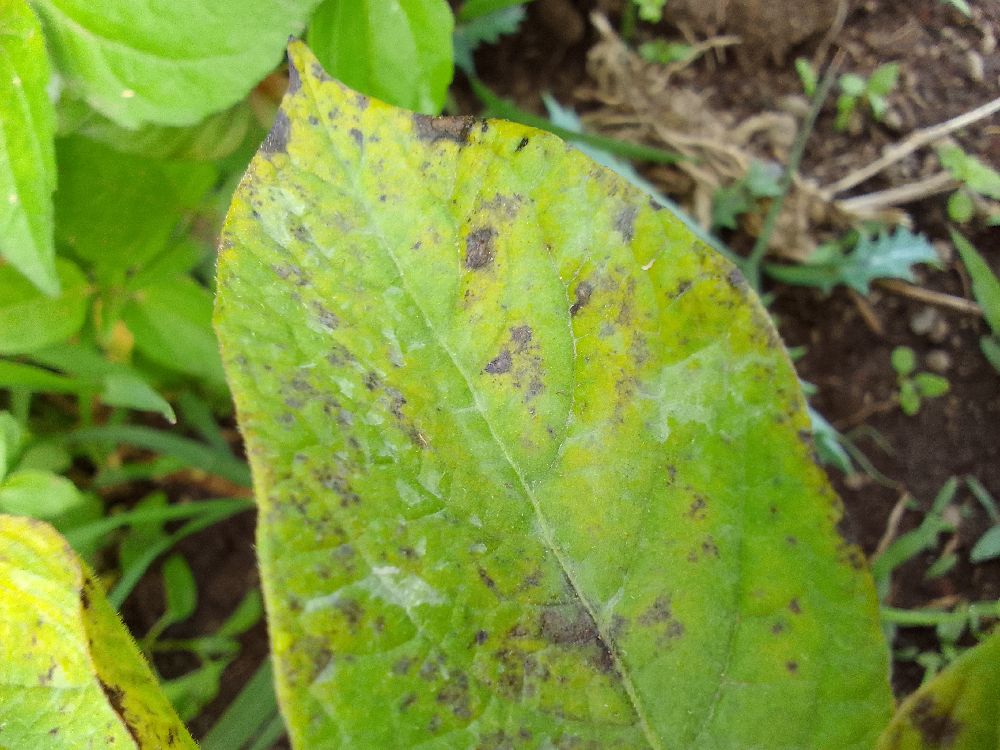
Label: Early blight